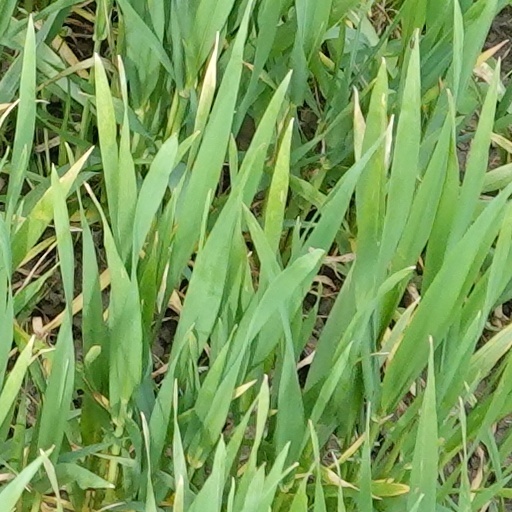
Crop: wheat